Przewalski's horse

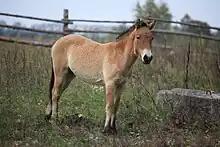
Przewalski's horse in the Chernobyl Exclusion Zone

Attempts to obtain specimens for exhibit and captive breeding were largely unsuccessful until 1902, when 28 captured foals were brought to Europe. These and a small number of additional captives would be distributed among zoos and breeding centers in Europe and the United States. Many facilities failed in their attempts at captive breeding, but a few programs were established. However, by the mid-1930s, inbreeding had caused reduced fertility, and the captive population experienced a genetic bottleneck, with the surviving captive breeding stock descended from only 11 of the founder captives. In addition, in at least one instance, the progeny of interbreeding with a domestic horse was bred back into the captive Przewalski's horse population. However, recent studies have shown only minimal genetic contribution of this domestic horse to the captive population.